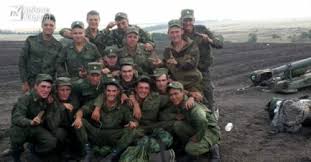
Label: Self Propelled Artillery